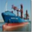
Label: ship